Atlas (rocket family)

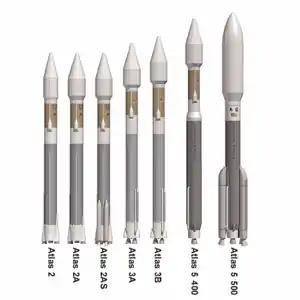
Atlas II, III and V comparison

Atlas is a family of US missiles and space launch vehicles that originated with the SM-65 Atlas. The Atlas intercontinental ballistic missile (ICBM) program was initiated in the late 1950s under the Convair Division of General Dynamics. Atlas was a liquid propellant rocket burning RP-1 kerosene fuel with liquid oxygen in three engines configured in an unusual "stage-and-a-half" or "parallel staging" design: two outboard booster engines were jettisoned along with supporting structures during ascent, while the center sustainer engine, propellant tanks and other structural elements remained connected through propellant depletion and engine shutdown.